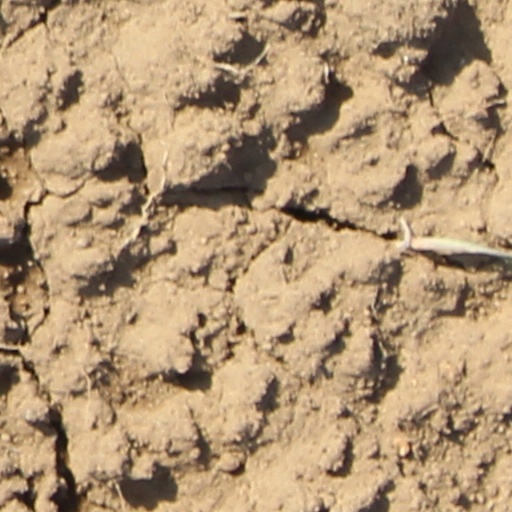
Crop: wheat